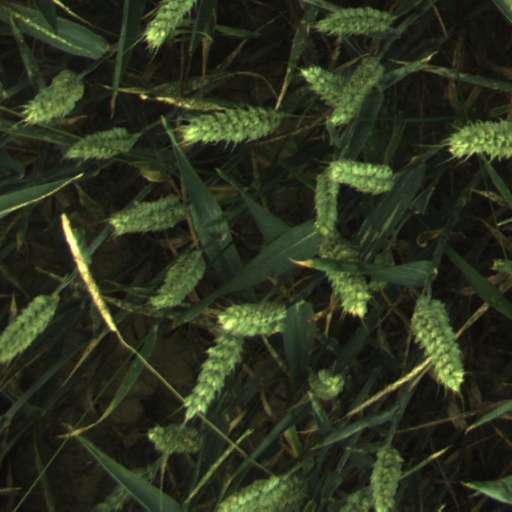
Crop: wheat